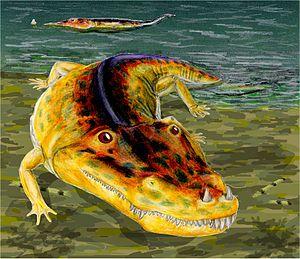
Nigerpeton est un genre éteint de tétrapodes amphibiens temnospondyles connu par la seule espèce N. ricqlesi découverte au Niger, d'où son nom. Il a été découvert dans la formation de Moradi dans le nord du Niger, datée du Permien supérieur, soit il y a environ 250 Ma.